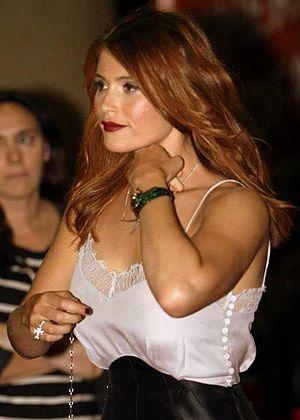
Byzantium est un film fantastique irlando-britannico-américain réalisé par Neil Jordan sorti en 2013.